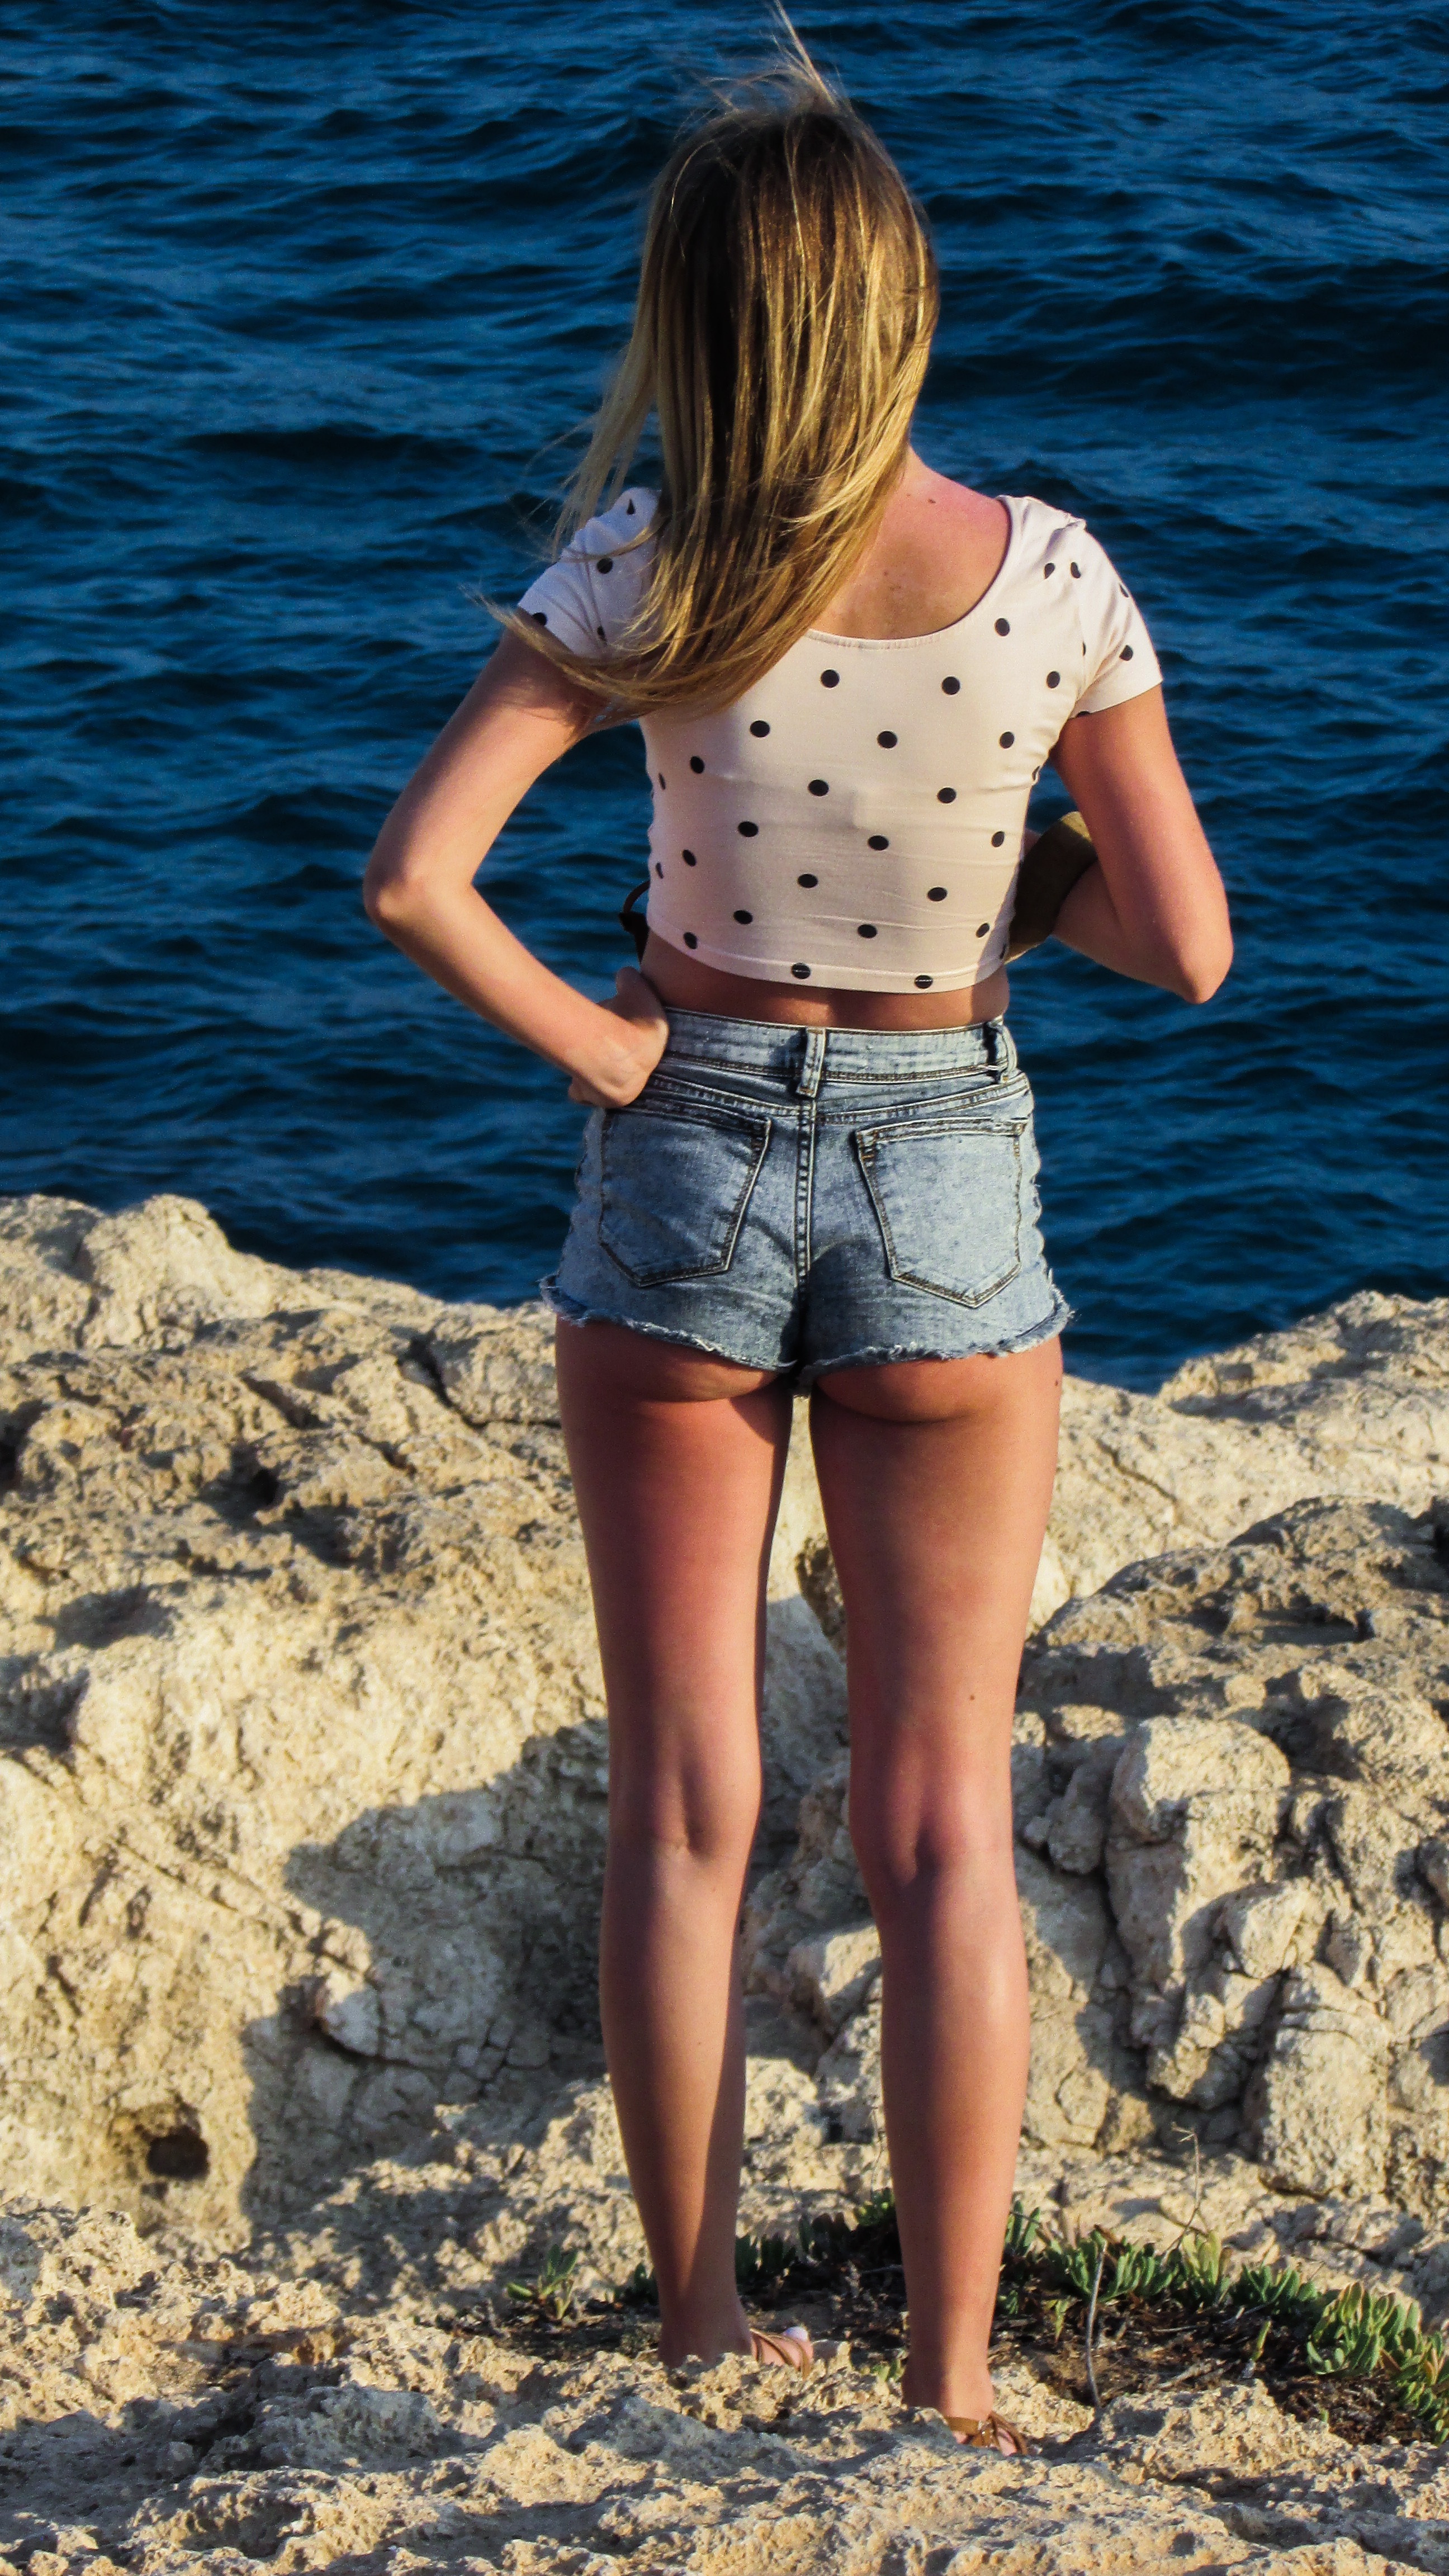
beach, sea, sand, rock, person, girl, woman, hair, photography, summer, vacation, leg, model, young, spring, fashion, blue, clothing, season, hairstyle, swimwear, human body, dress, shorts, beauty, sexy, blond, abdomen, photo shoot, human positions